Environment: real
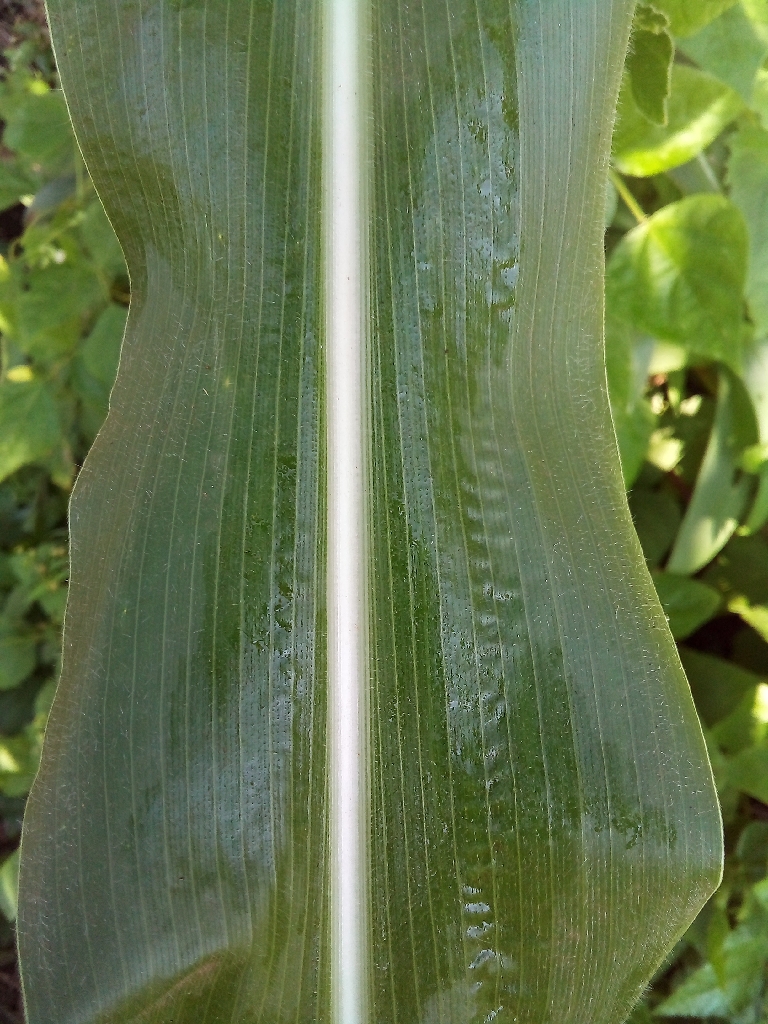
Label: healthy